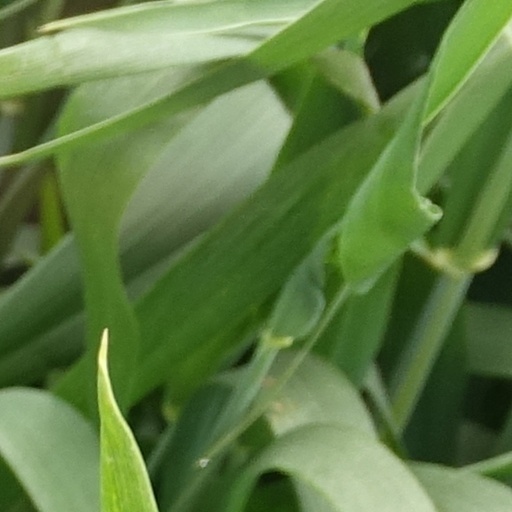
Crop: wheat